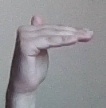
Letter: khaa